Scenery wagon

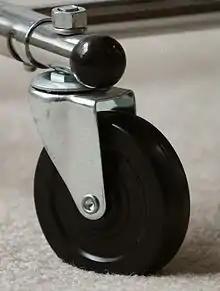
Swivel caster

Various caster types are used on scenery wagons. The choice of caster type for any particular wagon depends on a number of factors, including platform size and shape, scenery weight, production aesthetics and budget. Typically, casters are mounted so that the bottom of the platform is elevated approximately one-half to three-quarters of an inch above the stage. The number of casters required for a wagon depends on caster type and load rating as well as the size, shape and weight of the wagon and scenery.